Jeannie Haddaway-Riccio

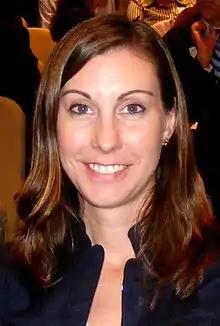
Haddaway-Riccio in 2007

In June 2003, Haddaway applied to fill a vacancy in the Maryland House of Delegates left by the appointment of then-delegate Kenneth D. Schisler to the Maryland Public Service Commission. She was appointed to the seat by Governor Bob Ehrlich on August 5, and sworn in on August 19, 2003. Sworn in at 26 years old, Haddaway-Riccio was one of the youngest members in the Maryland House of Delegates. She was elected to a full four-year term in 2006.